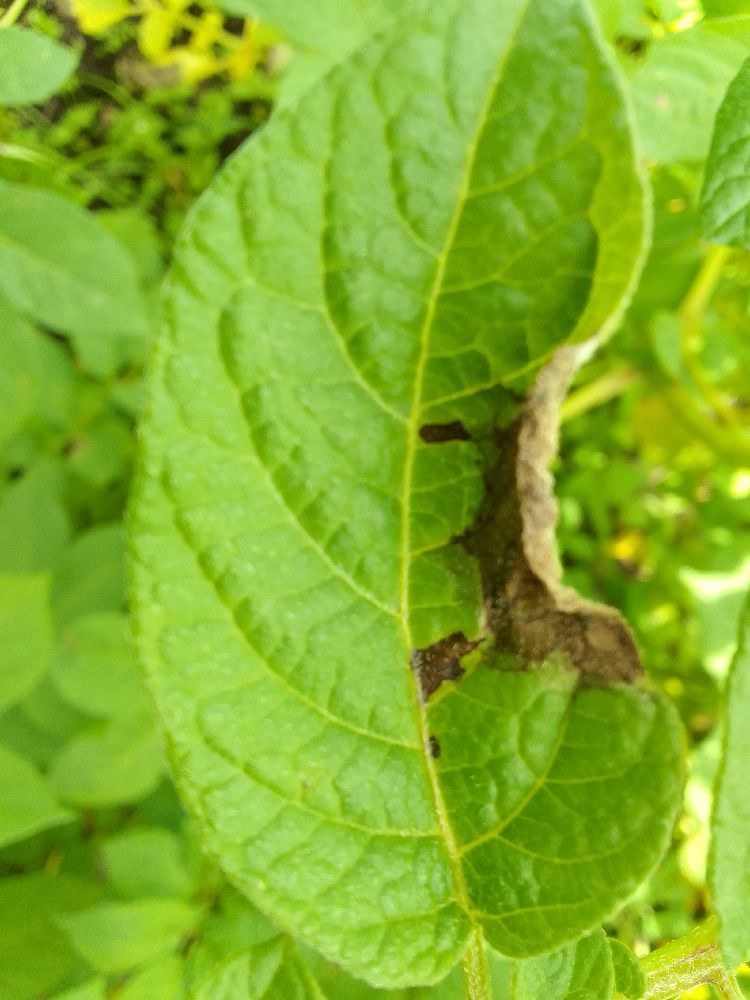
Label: Late blight